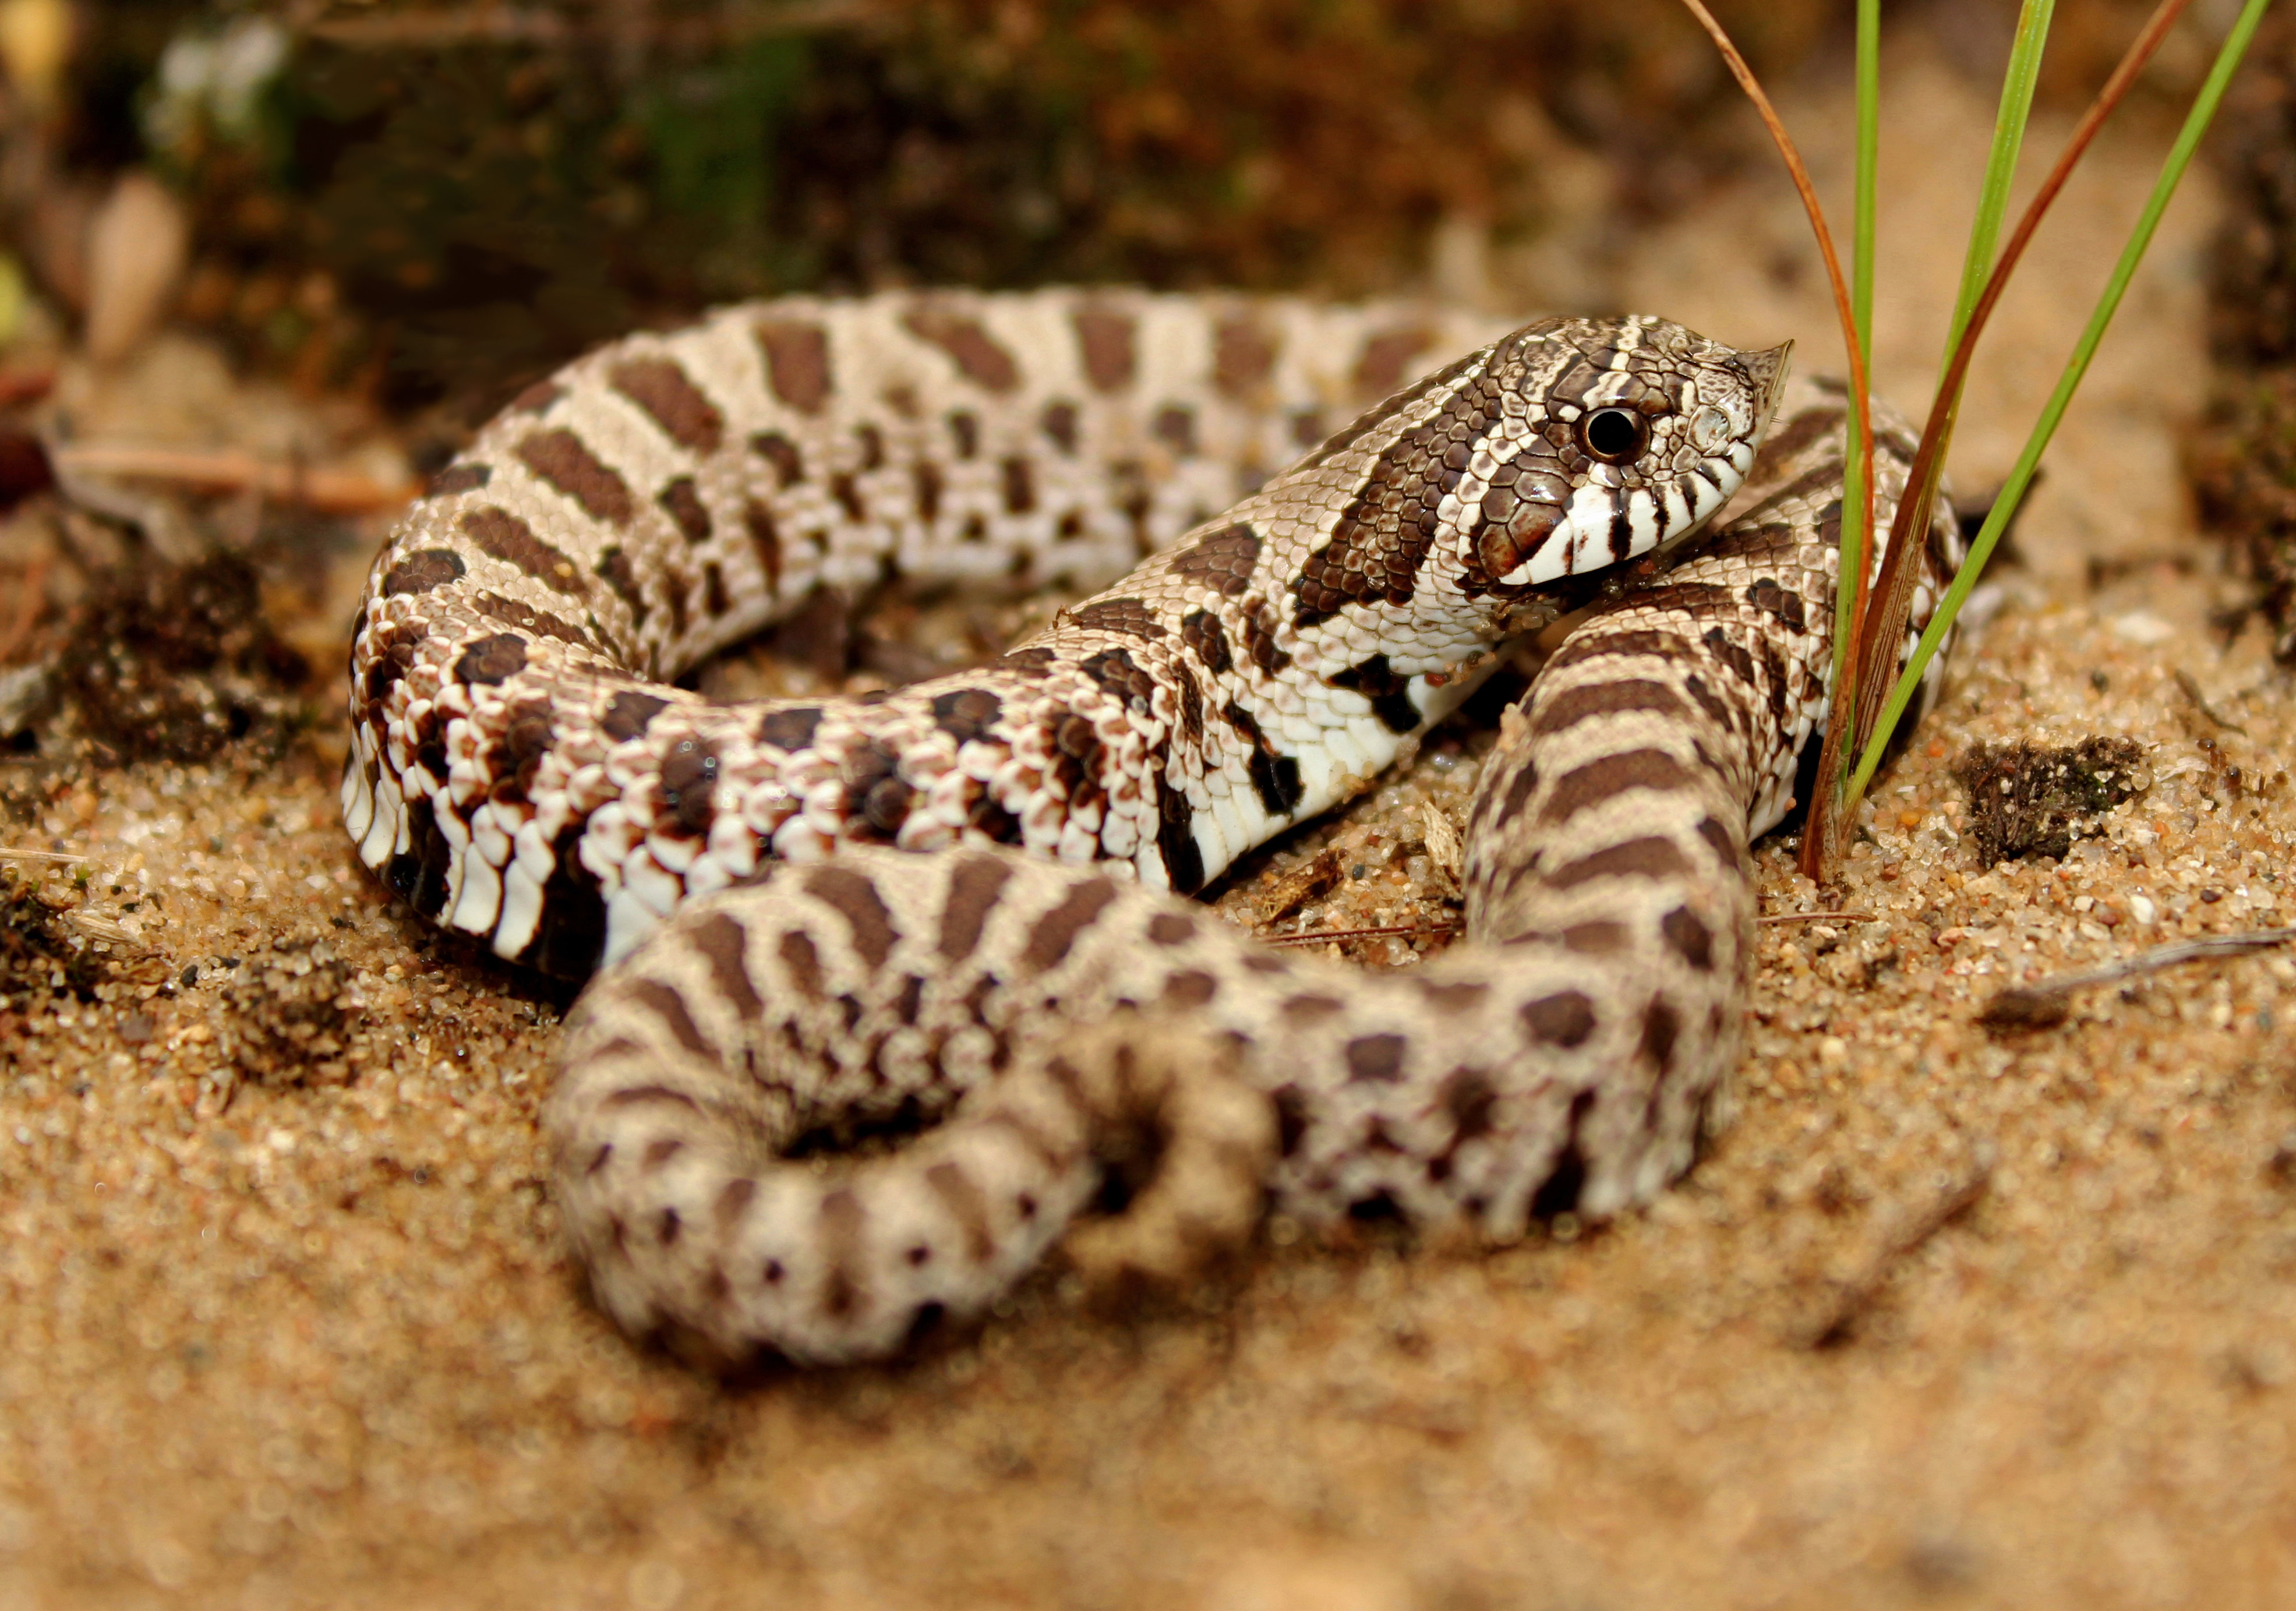
nature, sand, white, prairie, fall, animal, wildlife, wild, autumn, canon, reptile, baby, fauna, lizard, gecko, close up, outdoors, flickr, 2016, september, rebel, peter, illinois, snake, rattlesnake, vertebrate, creature, western, t3i, scales, rare, serpent, herp, herping, paplanus, mississippi, peterpaplanus, hognose, heterodon, nasicus, westernhognosesnake, plains, neonate, 1855m, heterodonnasicus, plainshognosesnake, viper, colubridae, sidewinder, eastern diamondback rattlesnake, scaled reptile, lacertidae, hognose snake